World Rogaining Championships

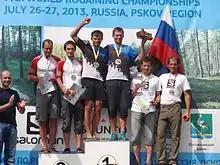
World Rogaining Championships 2013 Men's Open winners. From left: Rait Pallo, Timmo Tammemäe – silver (Estonia), Rain Eensaar, Silver Eensaar – gold (Estonia), Oleg Kalinin, Evgeny Dombrovskiy – bronze (Russia)

The World Rogaining Championships are the championships of the International Rogaining Federation (IRF) and the pinnacle rogaining event in the world. The championships are organised by the national rogaining organisation chosen by the IRF as the host of that particular championships.